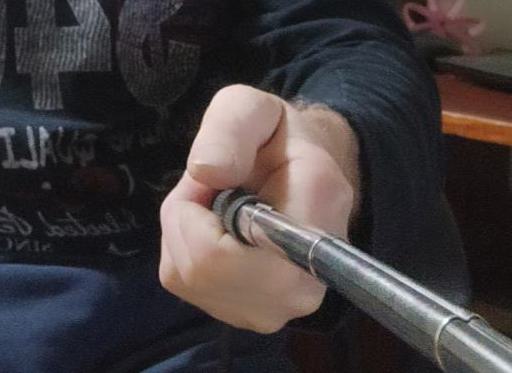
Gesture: no_gesture